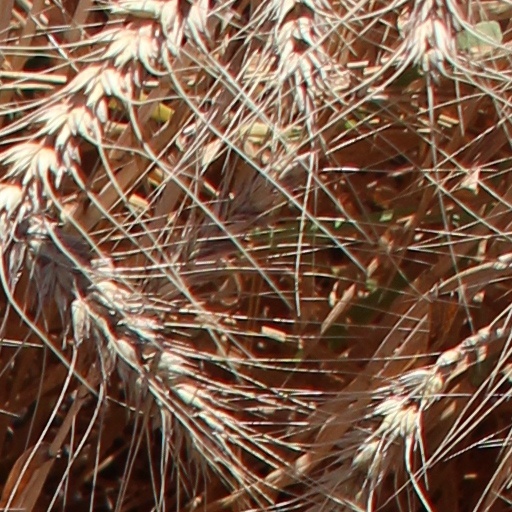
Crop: wheat